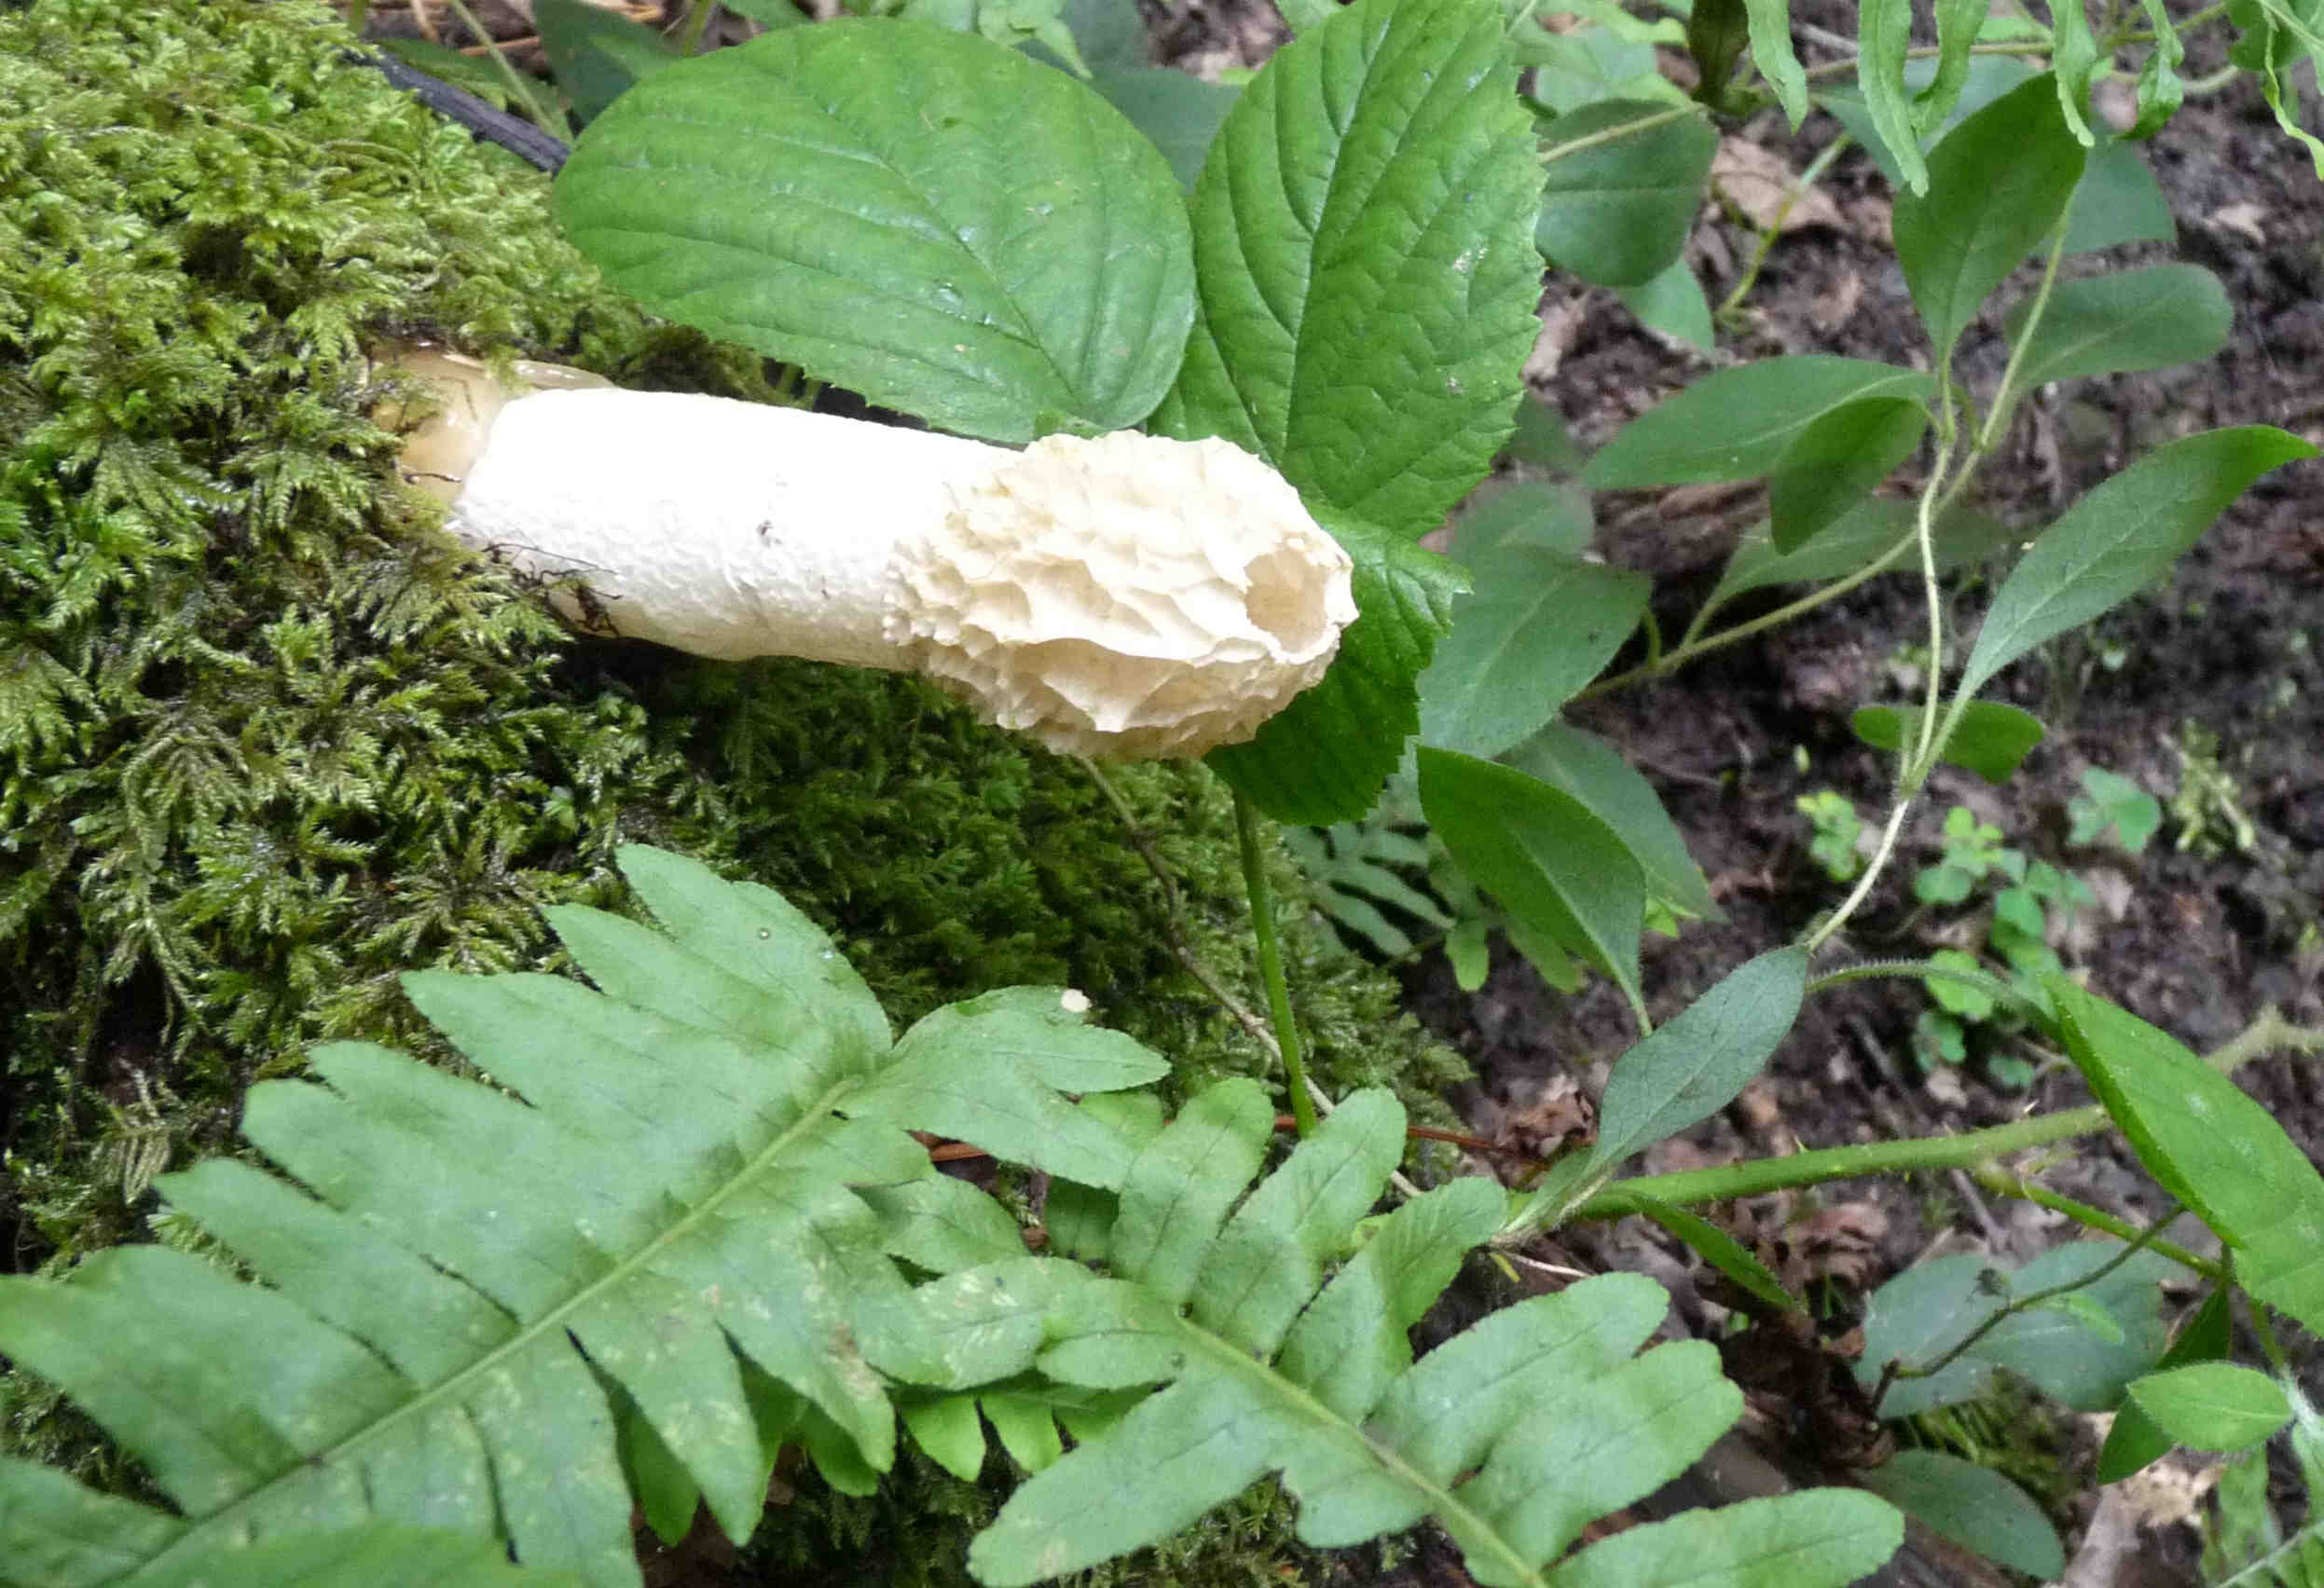
fungi, leaf, flower, plant, horseradish, flowering plant, herb, vascular plant, podophyllum peltatum, plant pathology, Heracleum plant